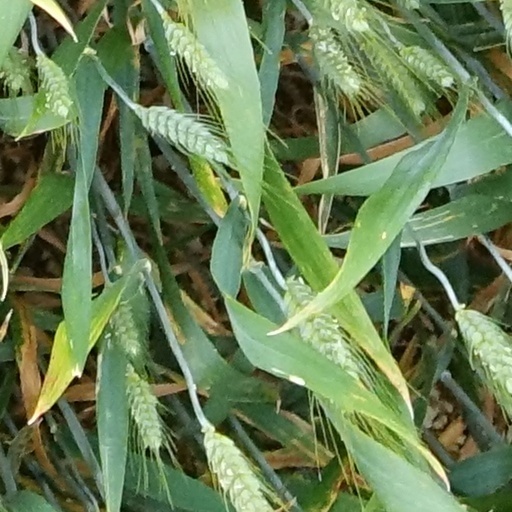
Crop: wheat